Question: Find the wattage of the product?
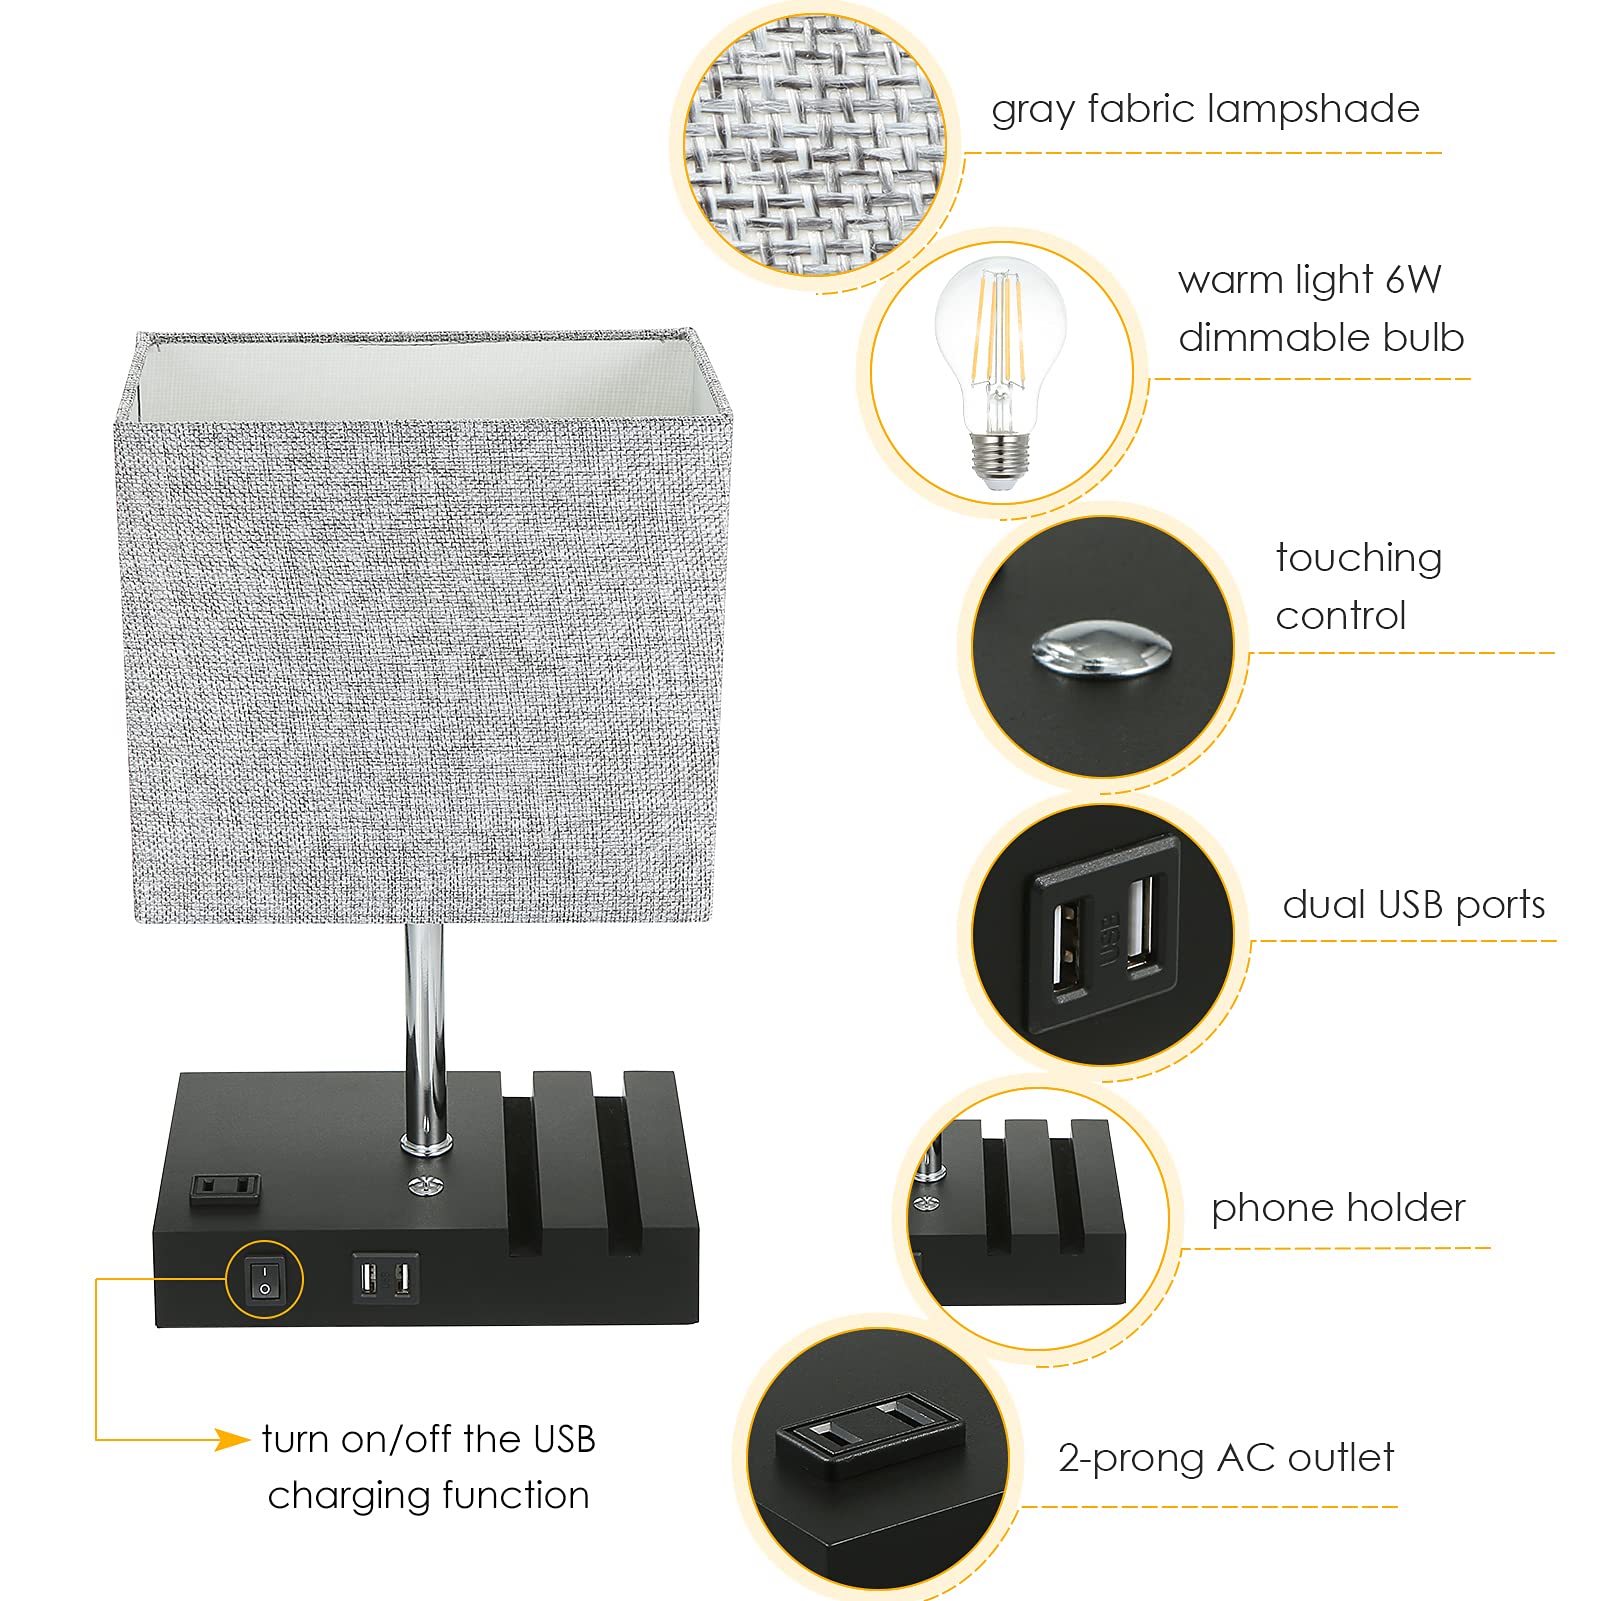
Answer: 6.0 watt